Aichi University of Education

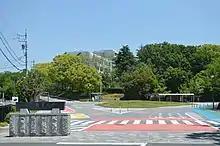

is a national university at Kariya, Aichi, Japan.